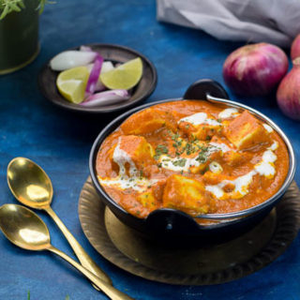
Dish: paneer